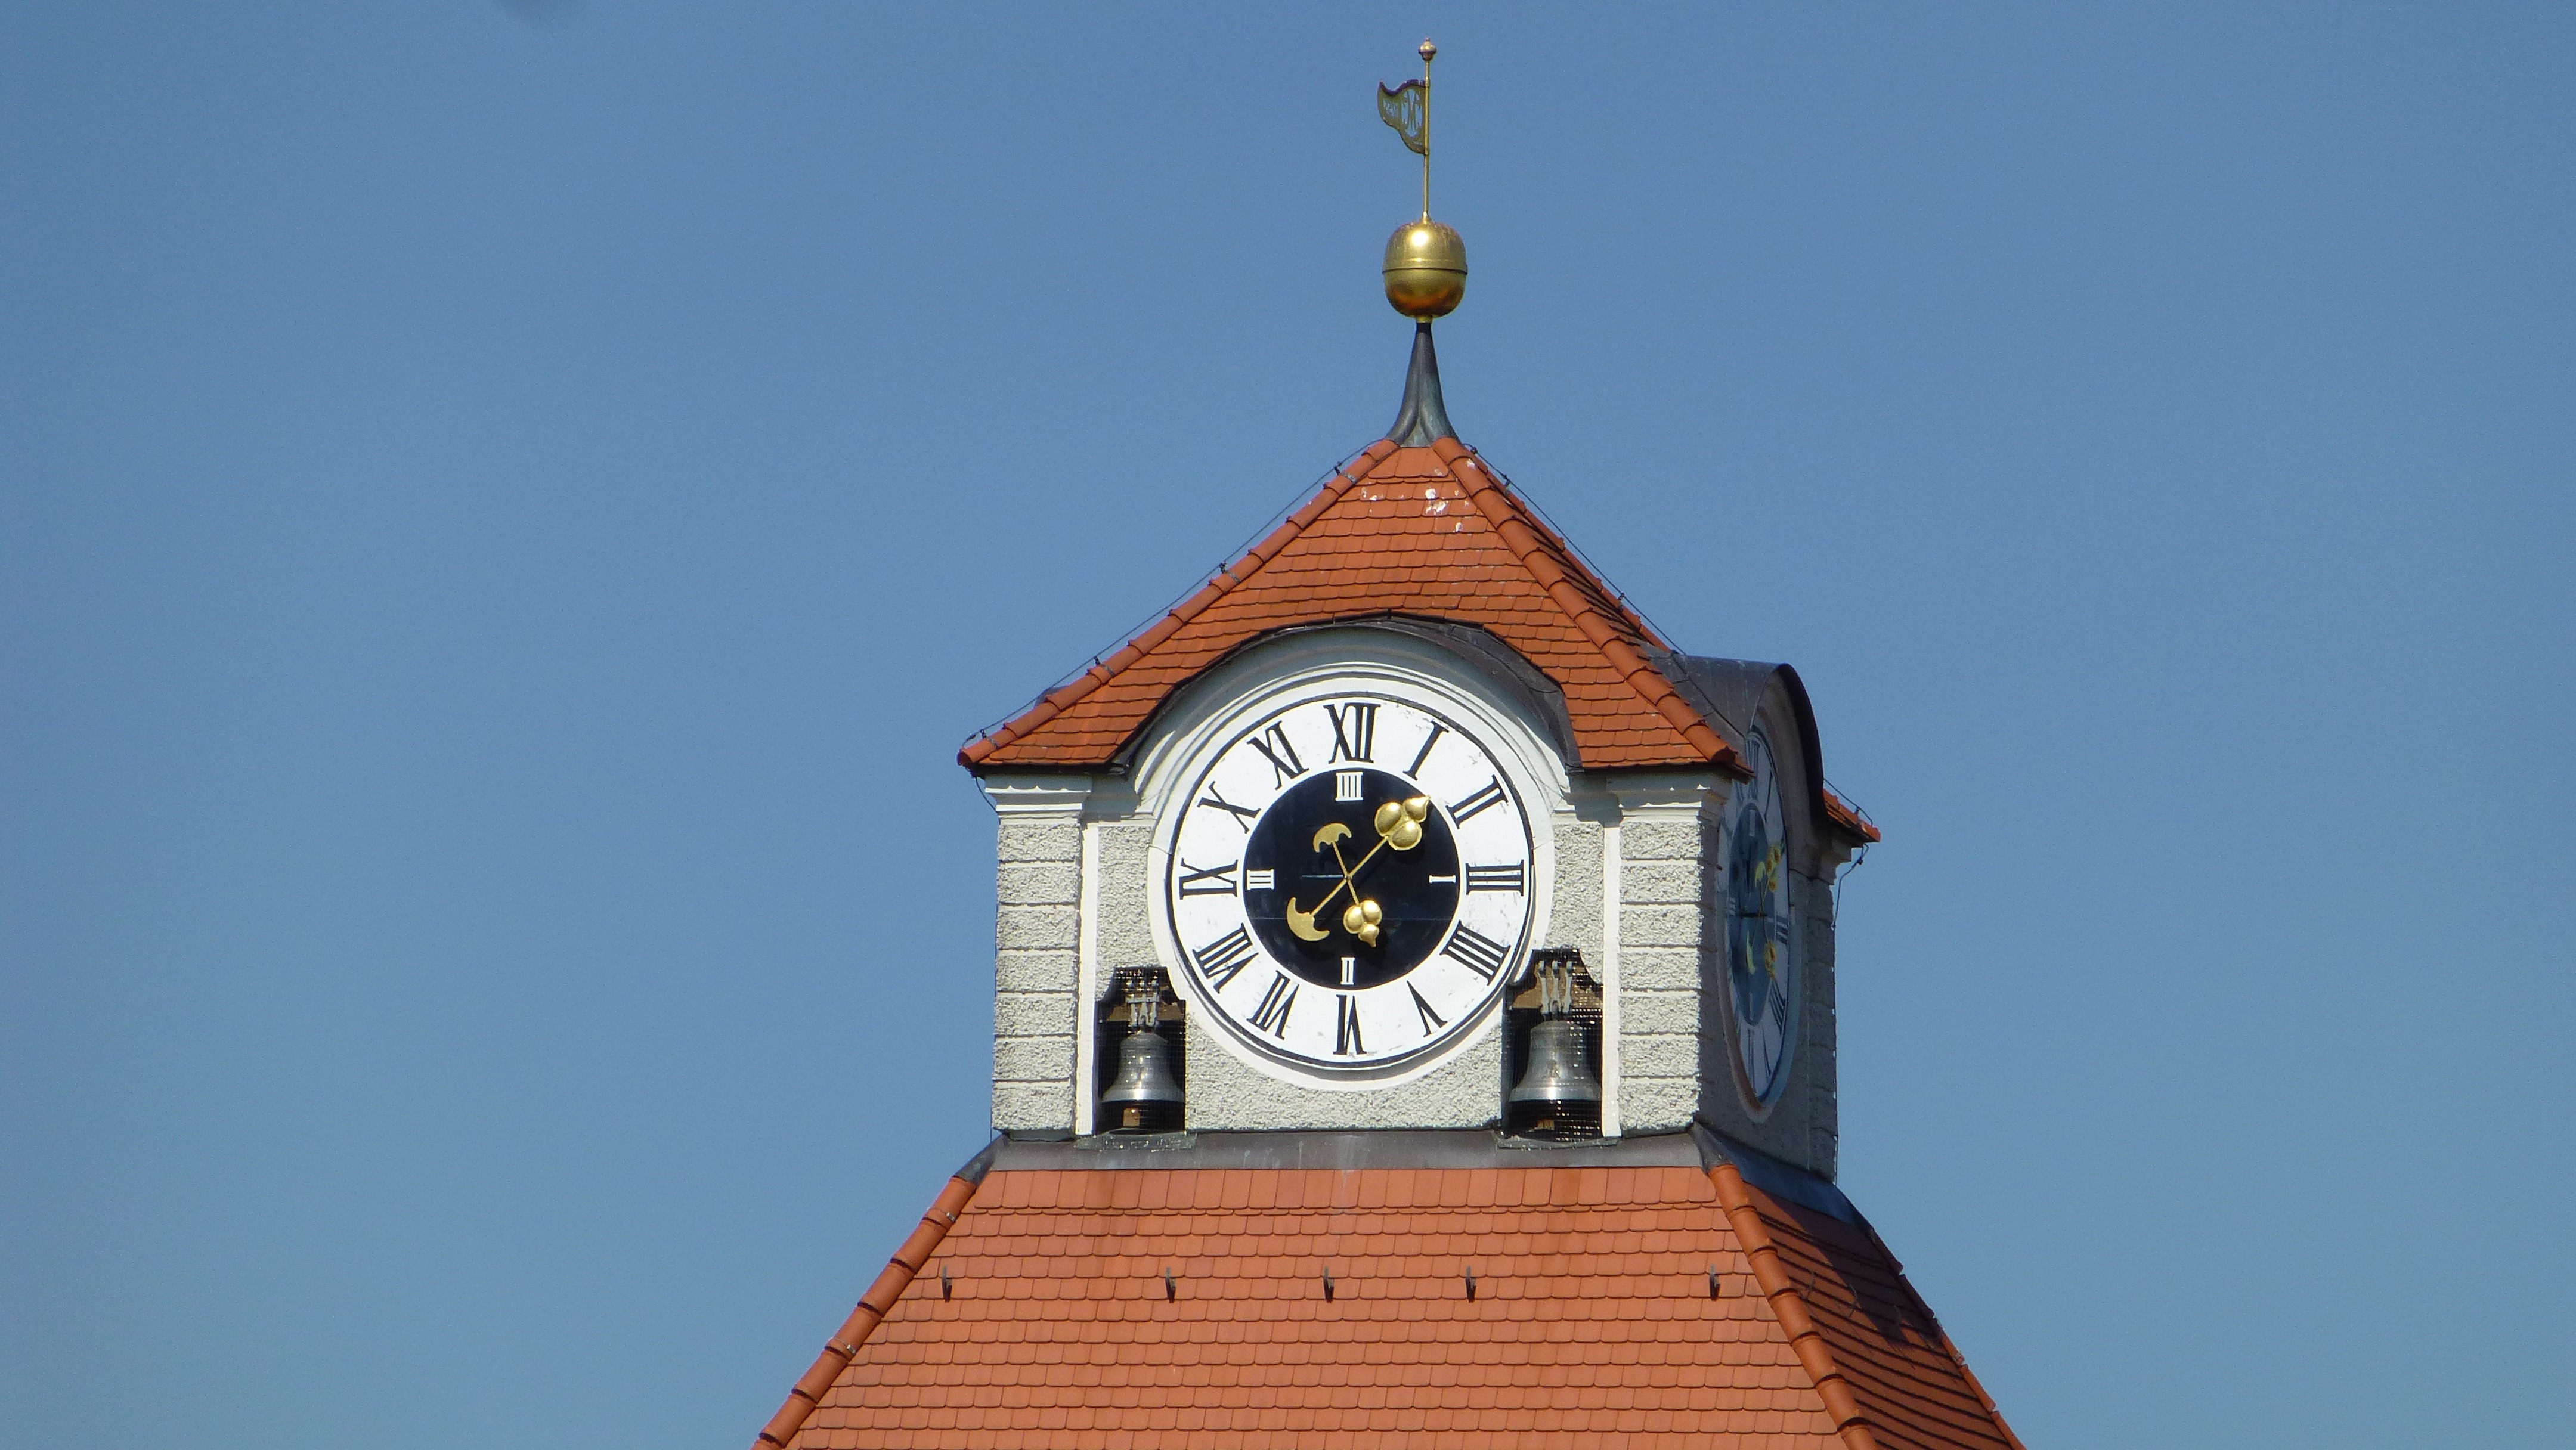
building, tower, church, chapel, place of worship, clock tower, bell tower, spire, steeple, bavaria, munich, castle nymphenburg